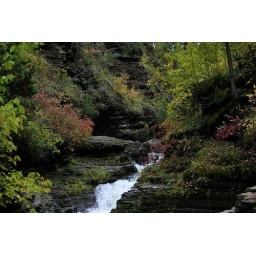
Taken in Spearfish canyon, the devil's bath tub